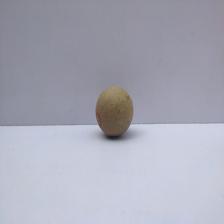
Size: Small